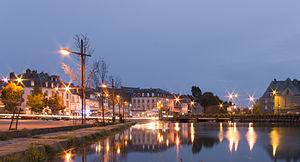
Les Transports intercommunaux Lannion-Trégor, abrégés en TILT, sont un service de transport en commun desservant principalement la ville de Lannion dans les Côtes-d'Armor mais également quelques communes de la côte de granit rose.
Lannion est une commune française située dans le département des Côtes-d'Armor en région Bretagne. Ses habitants sont appelés les Lannionnais.